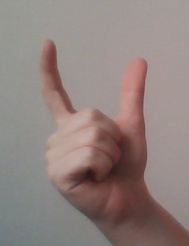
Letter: nun